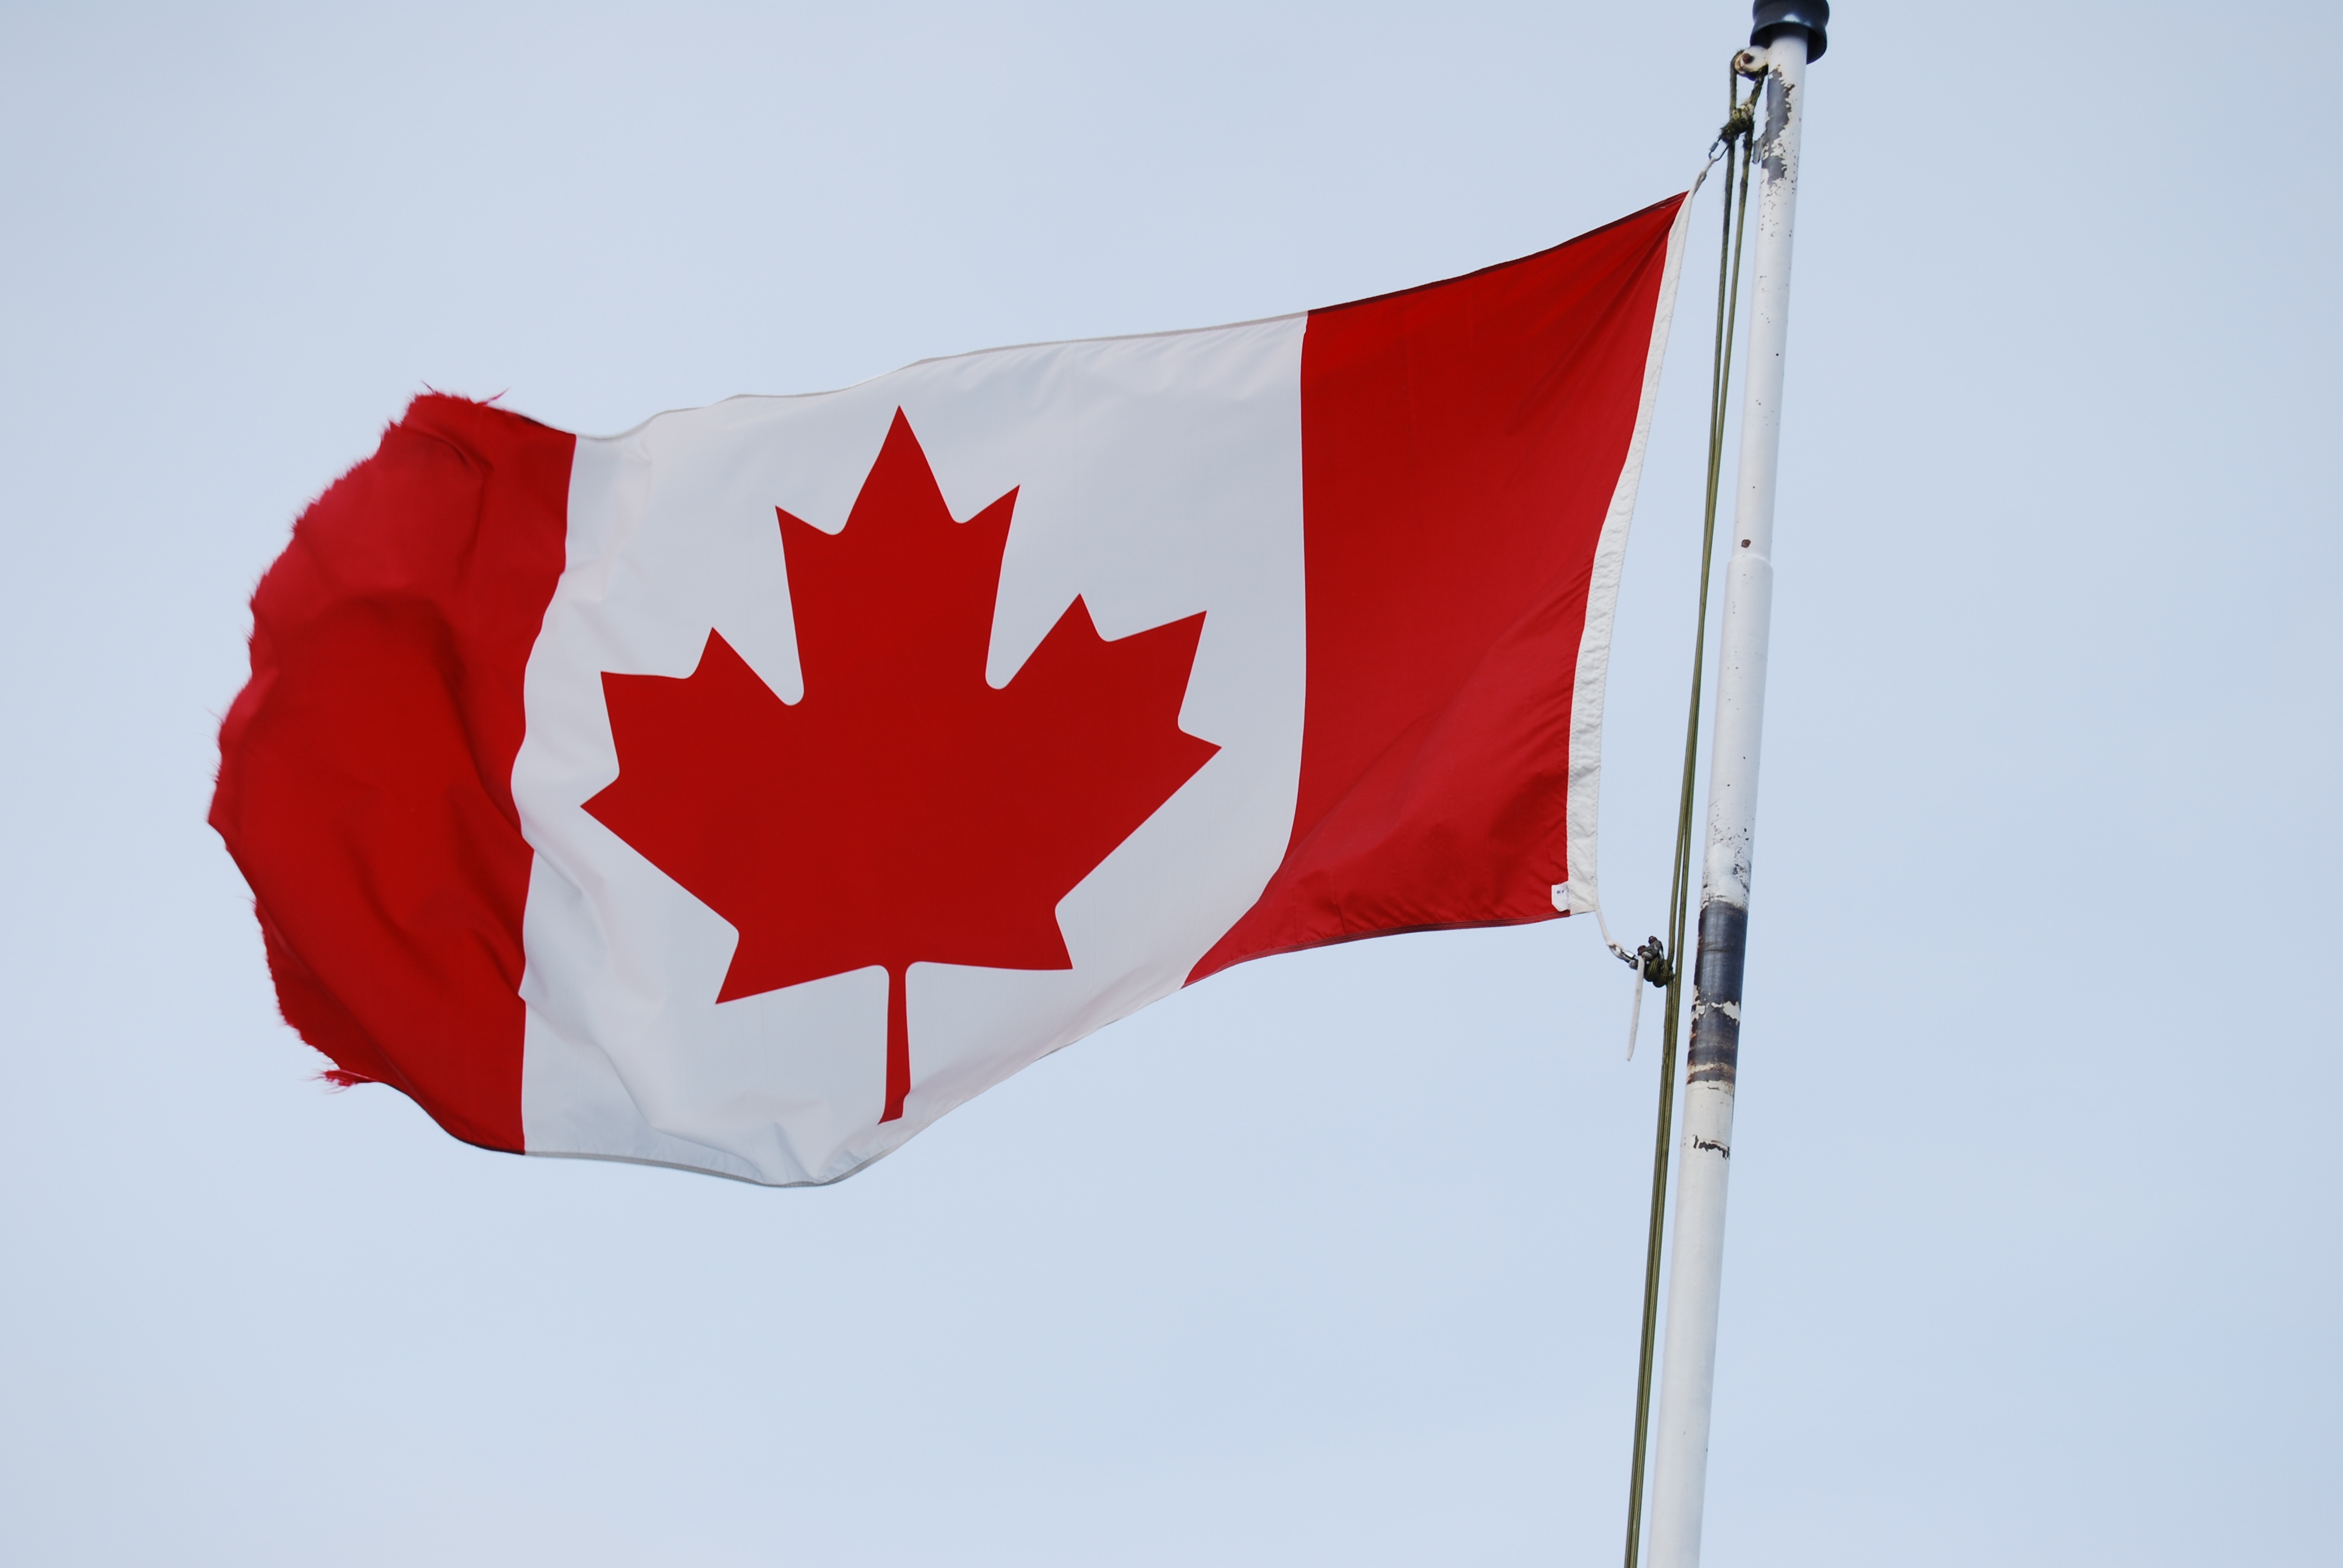
red, flag, maple leaf, illustration, red flag, canadian flag, canada flag, flag of the united states